Sky position (RA, Dec in degrees): 126.657, 9.145
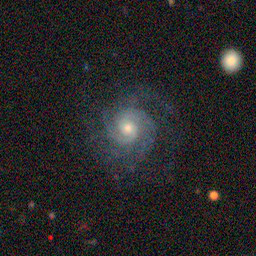
Galaxy morphology: Unbarred Loose Spiral Galaxies